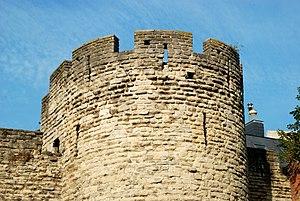
Belgique - Bruxelles - Tour Saint-Jacques
La tour de Villers forme avec la courtine qui l'accompagne un des vestiges les mieux conservés de la première enceinte de Bruxelles construite au début du XIIIᵉ siècle : sa face extra-muros est visible depuis la cour de l'école néerlandophone Sint-Jorisinstituut située au n° 16 de la rue des Alexiens et sa face intra-muros est visible depuis la rue de Villers.